Eurasian eagle-owl

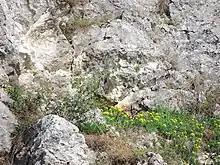
A female incubating on a nest fairly well obscured behind wild flowers.

The Eurasian eagle-owl is largely nocturnal in activity, as are most owl species, with its activity focused in the first few hours after sunset and the last few hours before sunrise. In the northern stretches of its range, partial diurnal behaviour has been recorded, including active hunting in broad daylight during the late afternoon. In such areas, full nightfall is essentially non-existent at the peak of summer, so eagle-owls must presumably hunt and actively brood at the nest during daylight. The Eurasian eagle-owl has a number of vocalizations that are used at different times. It will usually select obvious topographic features such as rocky pinnacles, stark ridges and mountain peaks to use as regular song posts. These are dotted along the outer edges of the eagle-owl's territory and they are visited often but only for a few minutes at a time.